Aries (rocket)

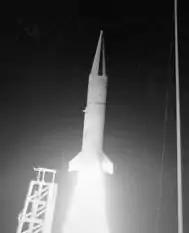
Launch of an Aries Target Test Vehicle in 1991

Aries is an American sounding rocket and target rocket, developed by Space Vector Corporation from retired LGM-30 Minuteman I intercontinental ballistic missile (ICBM) stages for use by the United States Air Force and NASA. Taken over by Orbital Sciences Corporation, Aries, as the Target Test Vehicle, remains in use.